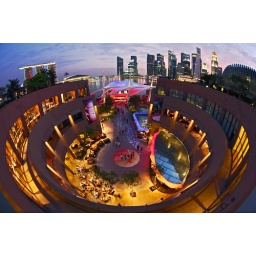
From the roof top of The Esplanade, Theatres by the Bay during the blue hour.